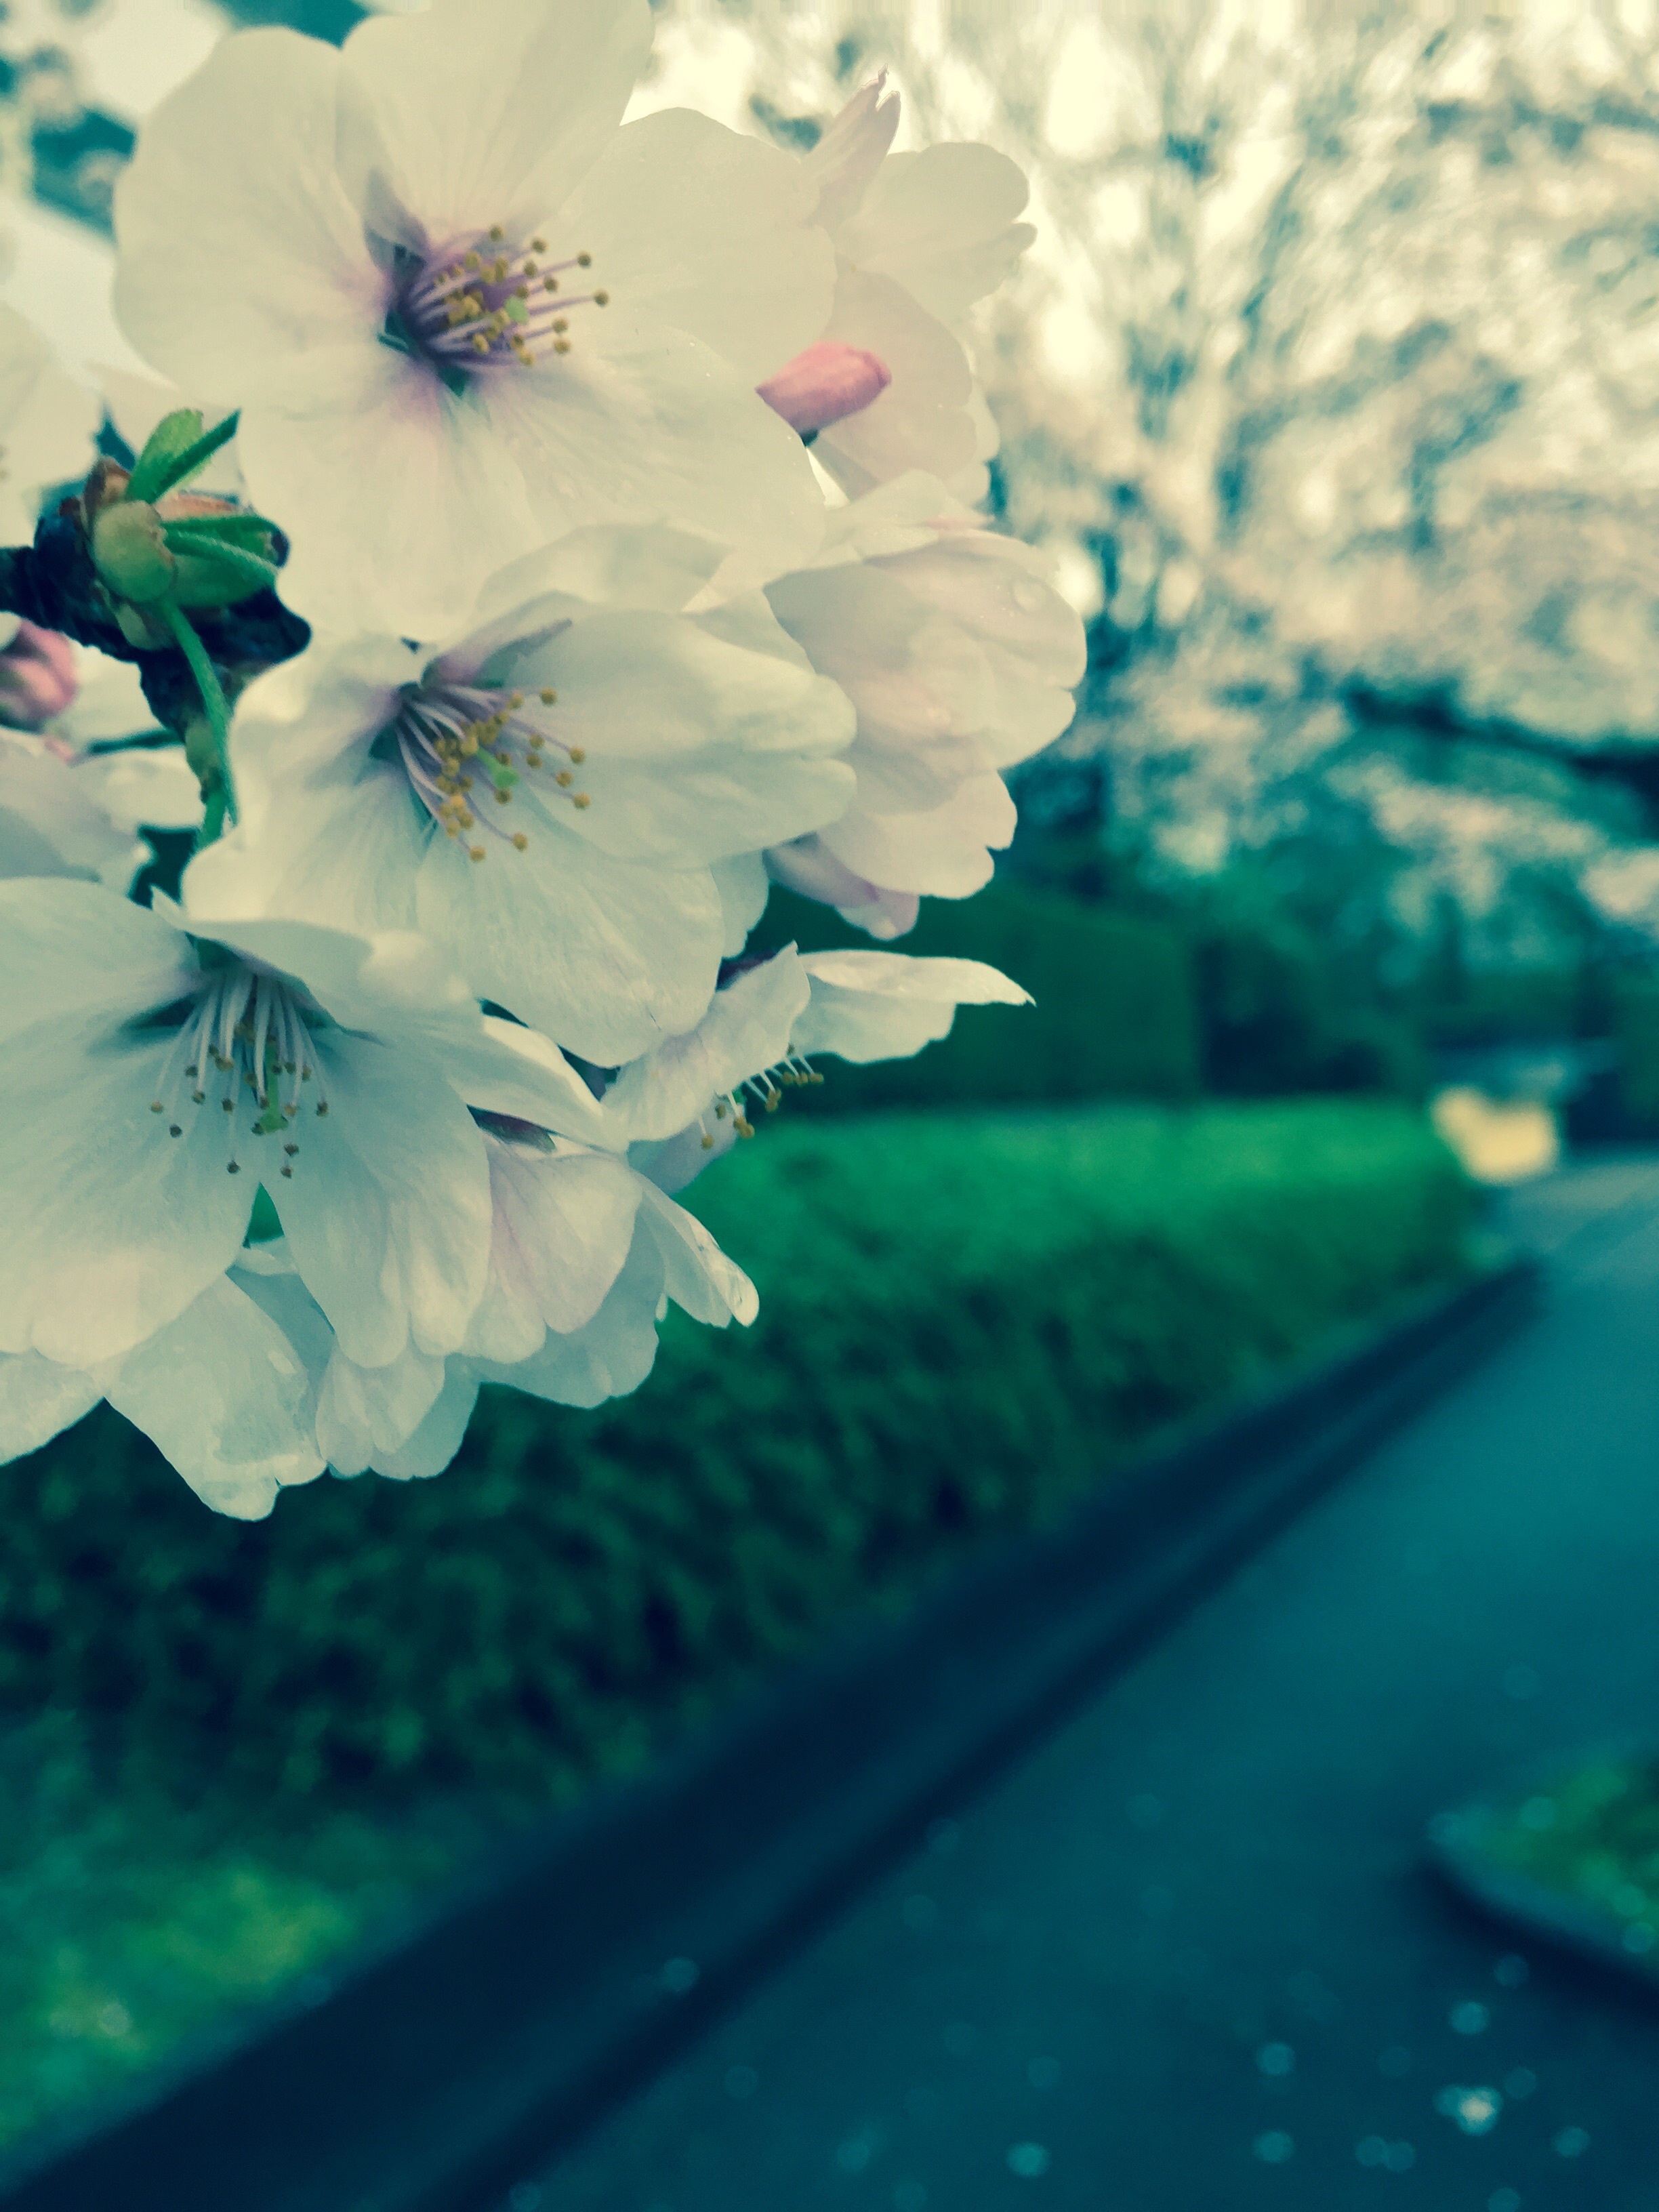
nature, blossom, plant, white, sunlight, leaf, flower, petal, spring, green, reflection, color, blue, flora, cherry blossom, macro photography